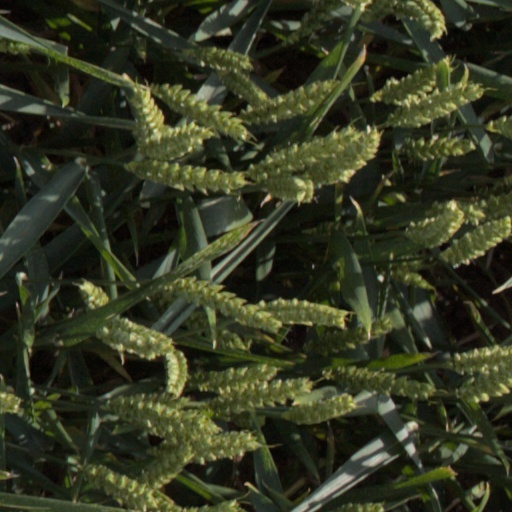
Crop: wheat